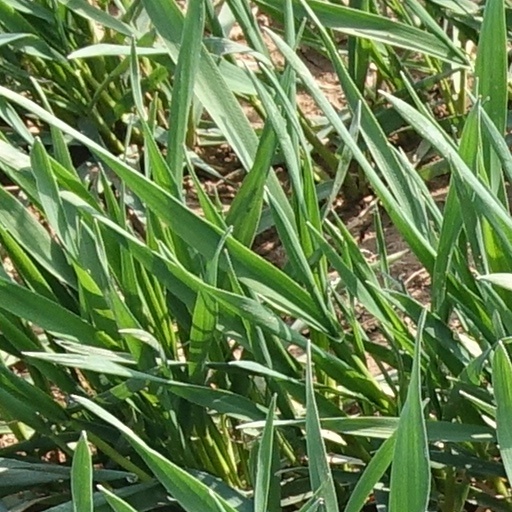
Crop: wheat